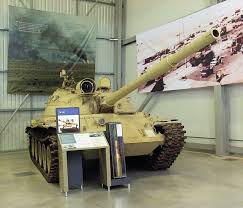
Label: Tank